Qian Xuesen

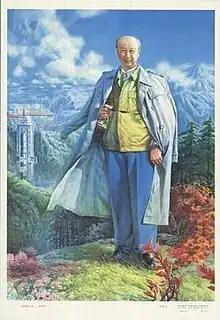
'Qian Xuesen.' Poster from the series 'Excellent sons and daughters of China', by Li Huiquan, 1990.

In 1979, Qian was awarded Caltech's "Distinguished Alumni Award" for his achievements. Qian eventually received his award from Caltech, and with the help of his friend Frank Marble, brought it to his home in a widely covered ceremony. Furthermore, in the early 1990s, the filing cabinets containing Qian's research work were offered to him by Caltech.